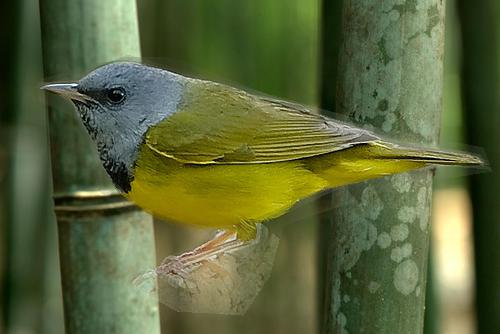
Bird species: Mourning_Warbler
Bird type: landbird
Background: land